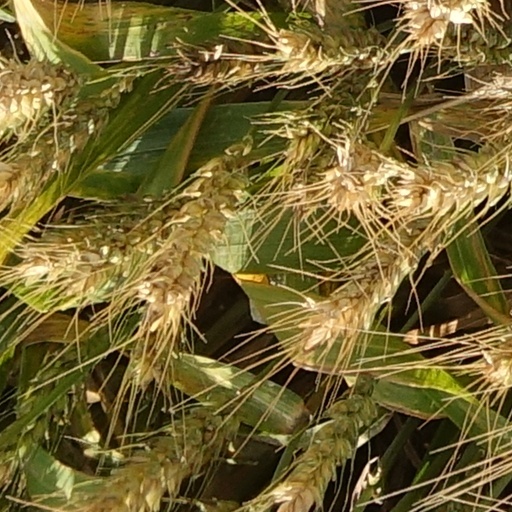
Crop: wheat